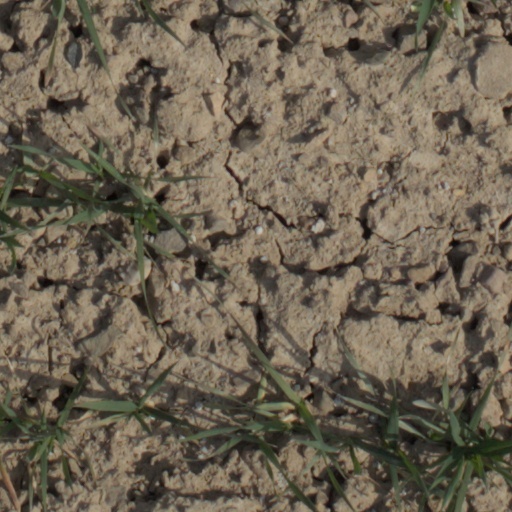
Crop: wheat